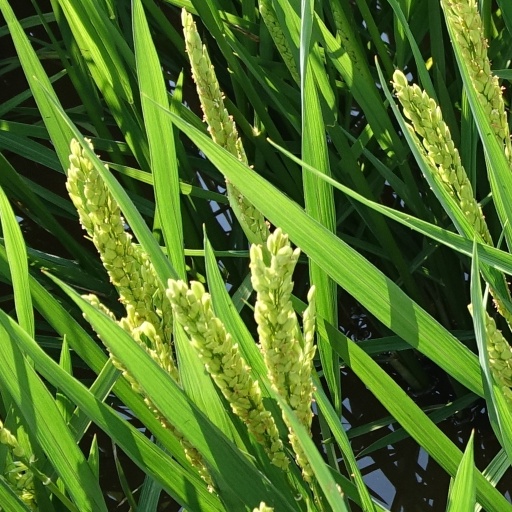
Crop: rice